Diego Garcia

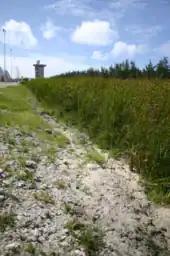
A freshwater marsh composed entirely of cattails located on the eastern edge of the bomber ramp on Diego Garcia

Also, 134 species of plants are classified as "weedy" or "naturalised alien species", being those unintentionally introduced by man, or intentionally introduced as ornamentals or crop plants which have now "gone native", including 32 new species recorded since 1995, indicating a very rapid rate of introduction. The remainder of the species list consists of cultivated food or ornamental species, grown in restricted environments such as a planter's pot.